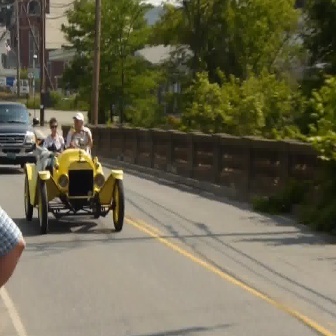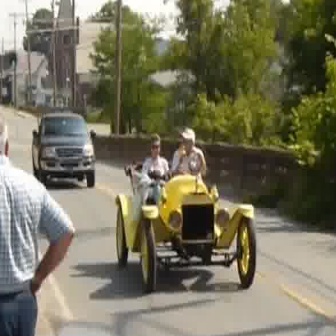
  Please identify the target specified by the bounding box [22,129,124,231] in the first image and locate it in the second image. Return the coordinates in [x_min,y_min,x_max,y_max] format.
Answer: [114,147,256,289]